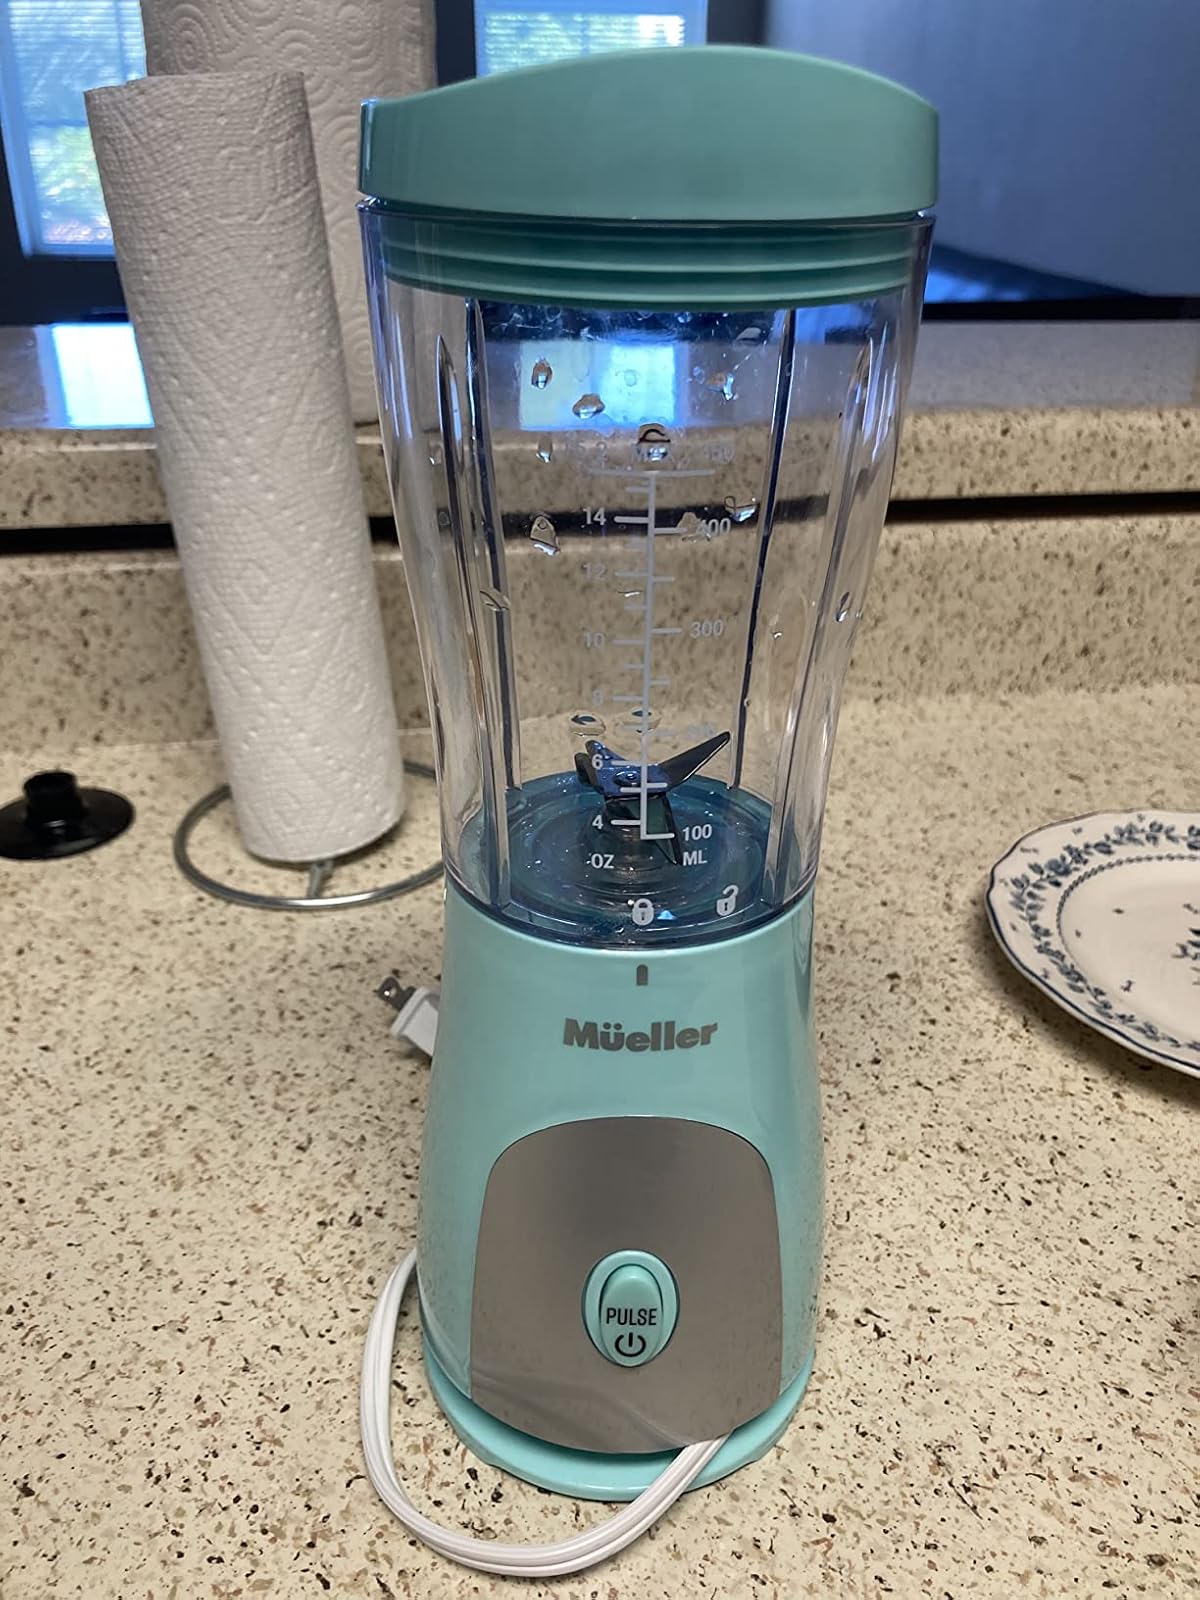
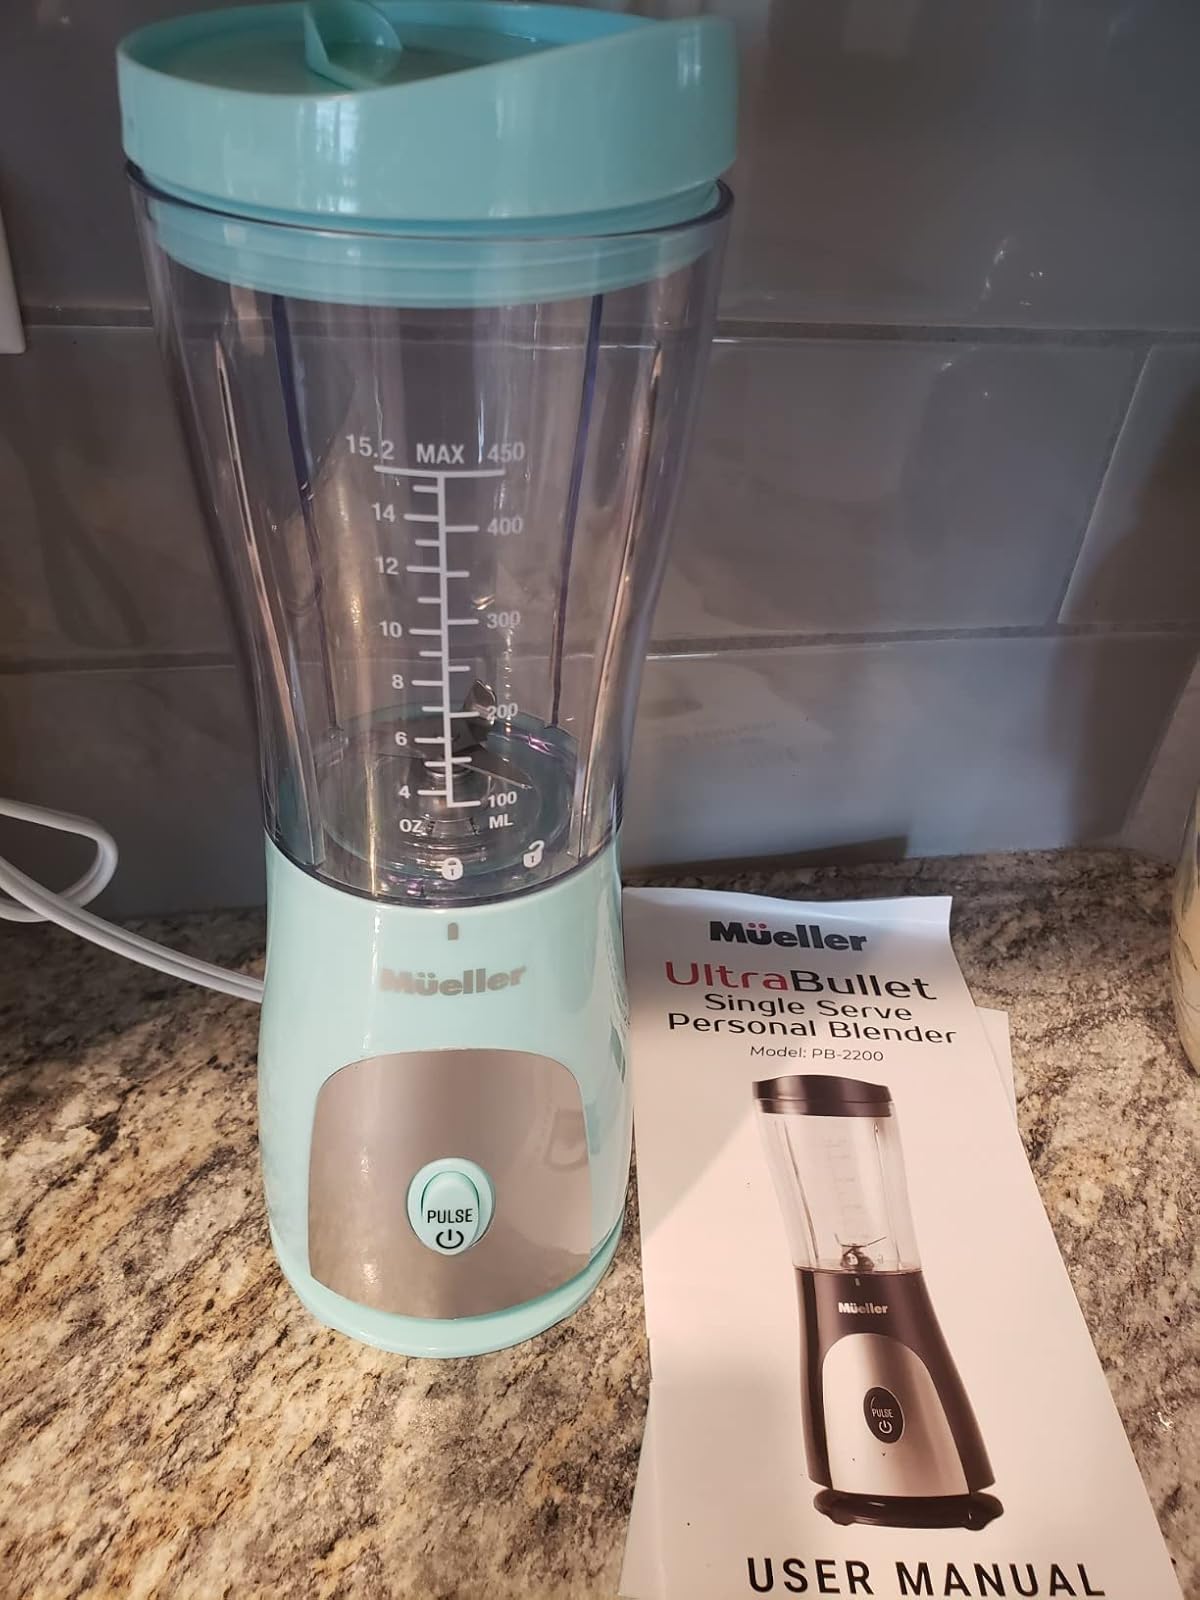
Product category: items_blender
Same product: yes